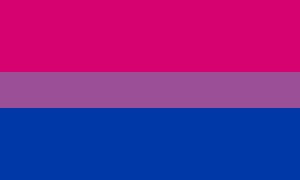
Biseksualitet
En biseksuel prideflag.
Biseksualitet betyder seksuel og/eller romantisk tiltrækning eller adfærd rettet mod to eller flere køn. Nogle fascineres af forskellige ting ved kønnene, andre fokuserer ikke på kønnet, men på andre aspekter af dem, de tiltrækkes af.